Joseph-Hippolyte Guibert

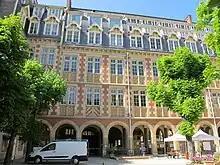
Institut catholique, Paris

Guibert was appointed bishop of Viviers in 1841, and archbishop of Tours in 1857. He attended the First Vatican Council, where he was counted among the moderates. He became Archbishop of Paris in 1871, and a Cardinal in 1873. Cardinal Guibert called upon Maurice Le Sage d'Hauteroche d'Hulst to take part in the administration of the diocese, but he was engaged principally in founding and organizing the Université Catholique de Paris.